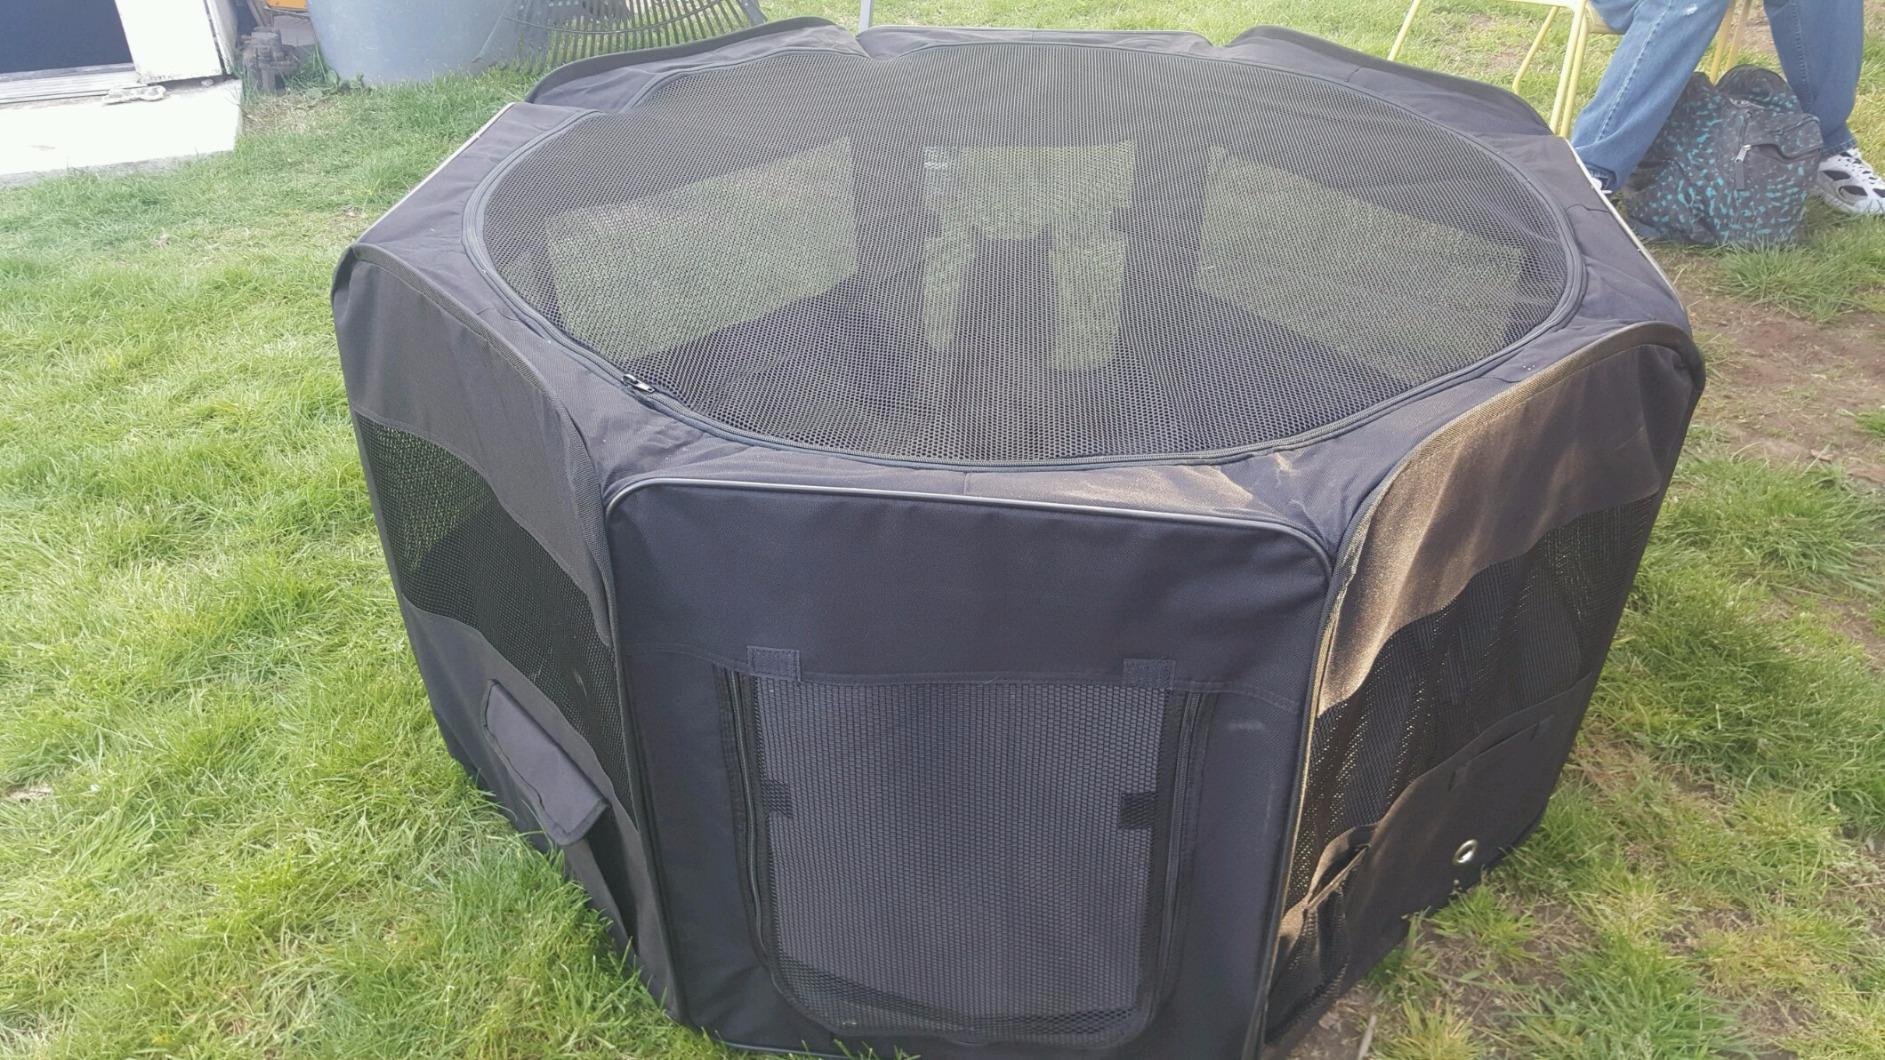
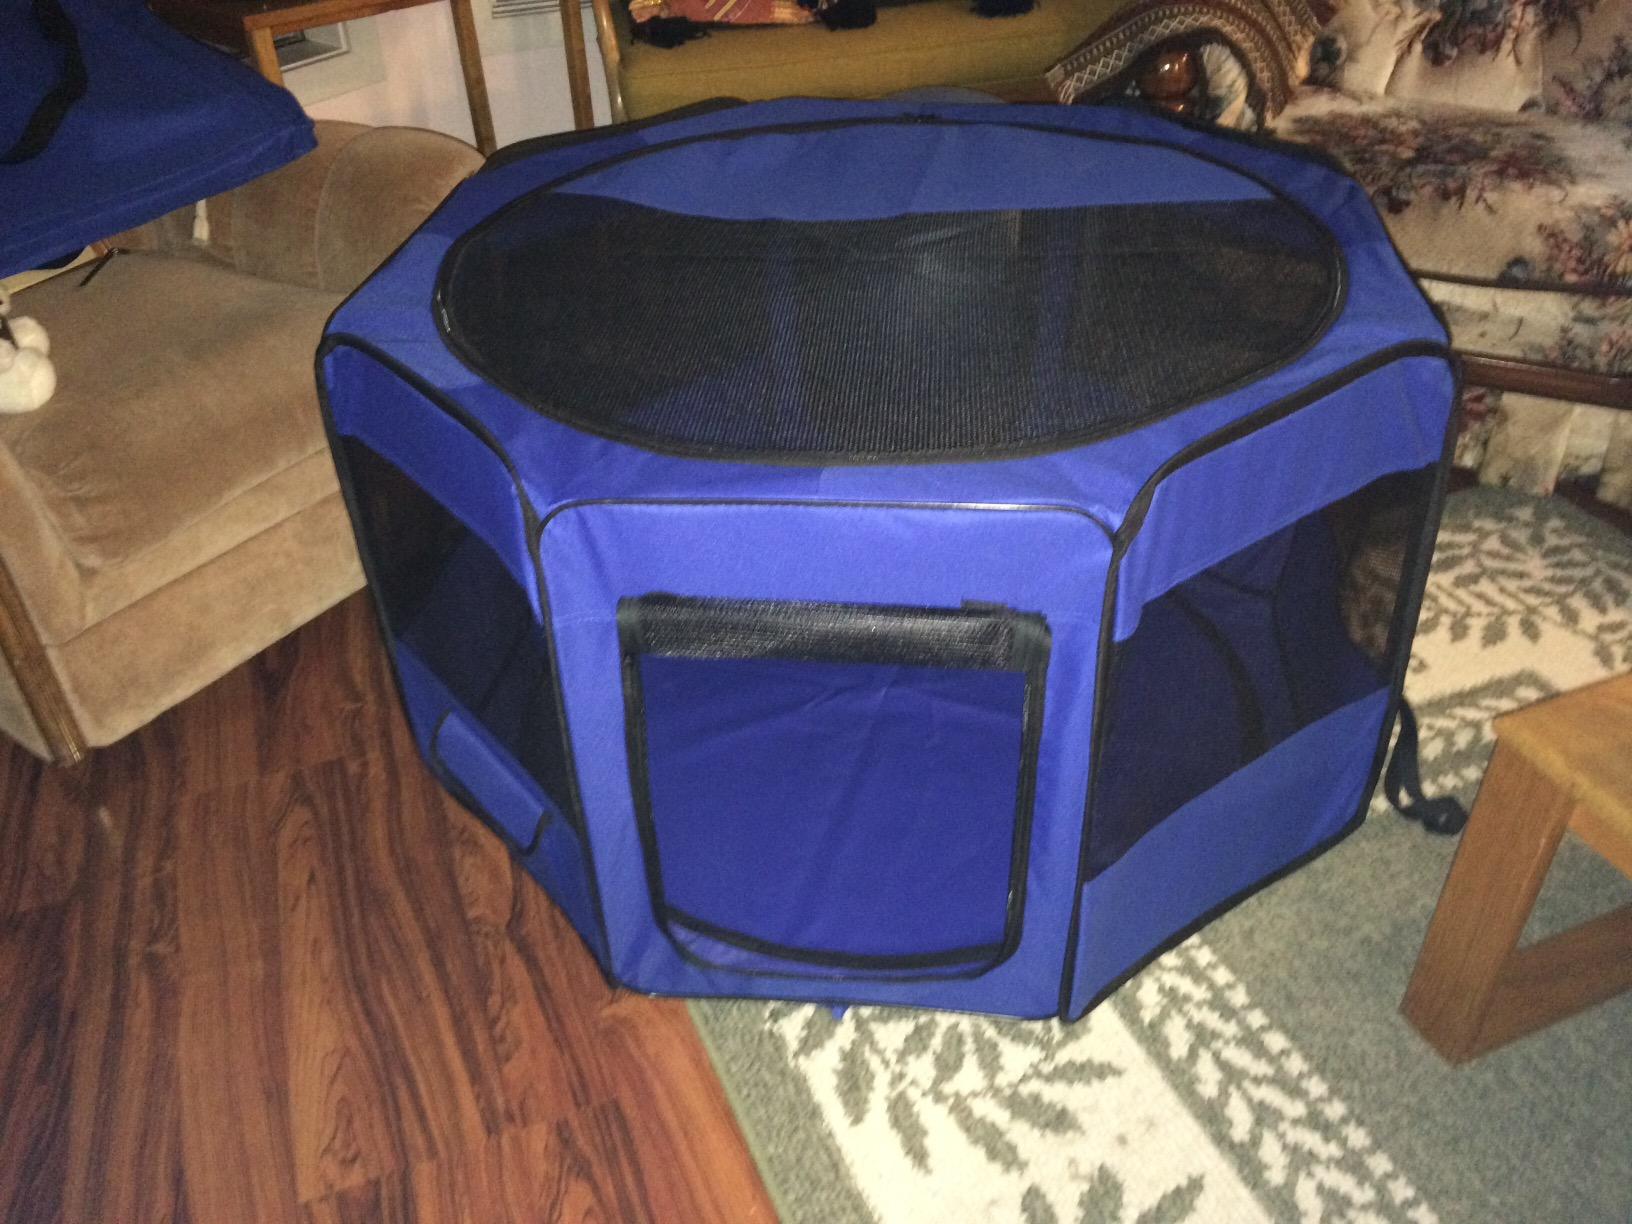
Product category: items_kennel
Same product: no